Xenophobia

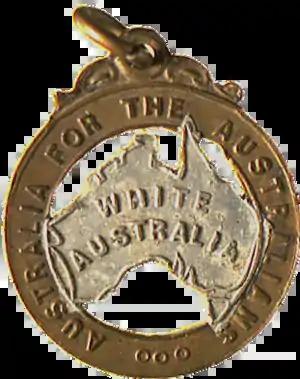
This badge from 1910 was produced by the Australian Natives' Association, comprising Australian-born whites.

Xenophobia in South Africa has been present in both the apartheid and post–apartheid eras. Hostility between the British and Boers exacerbated by the Second Boer War led to rebellion by poor Afrikaners who looted British-owned shops. South Africa also passed numerous acts intended to keep out Indians, such as the Immigrants Regulation Act of 1913, which provided for the exclusion of "undesirables", a group of people that included Indians. This effectively halted Indian immigration. The Township Franchise Ordinance of 1924 was intended to "deprive Indians of municipal franchise". Xenophobic attitudes toward the Chinese have also been present, sometimes in the form of robberies or hijackings, and a hate speech case in 2018 was put to court the year later with 11 offenders on trial.